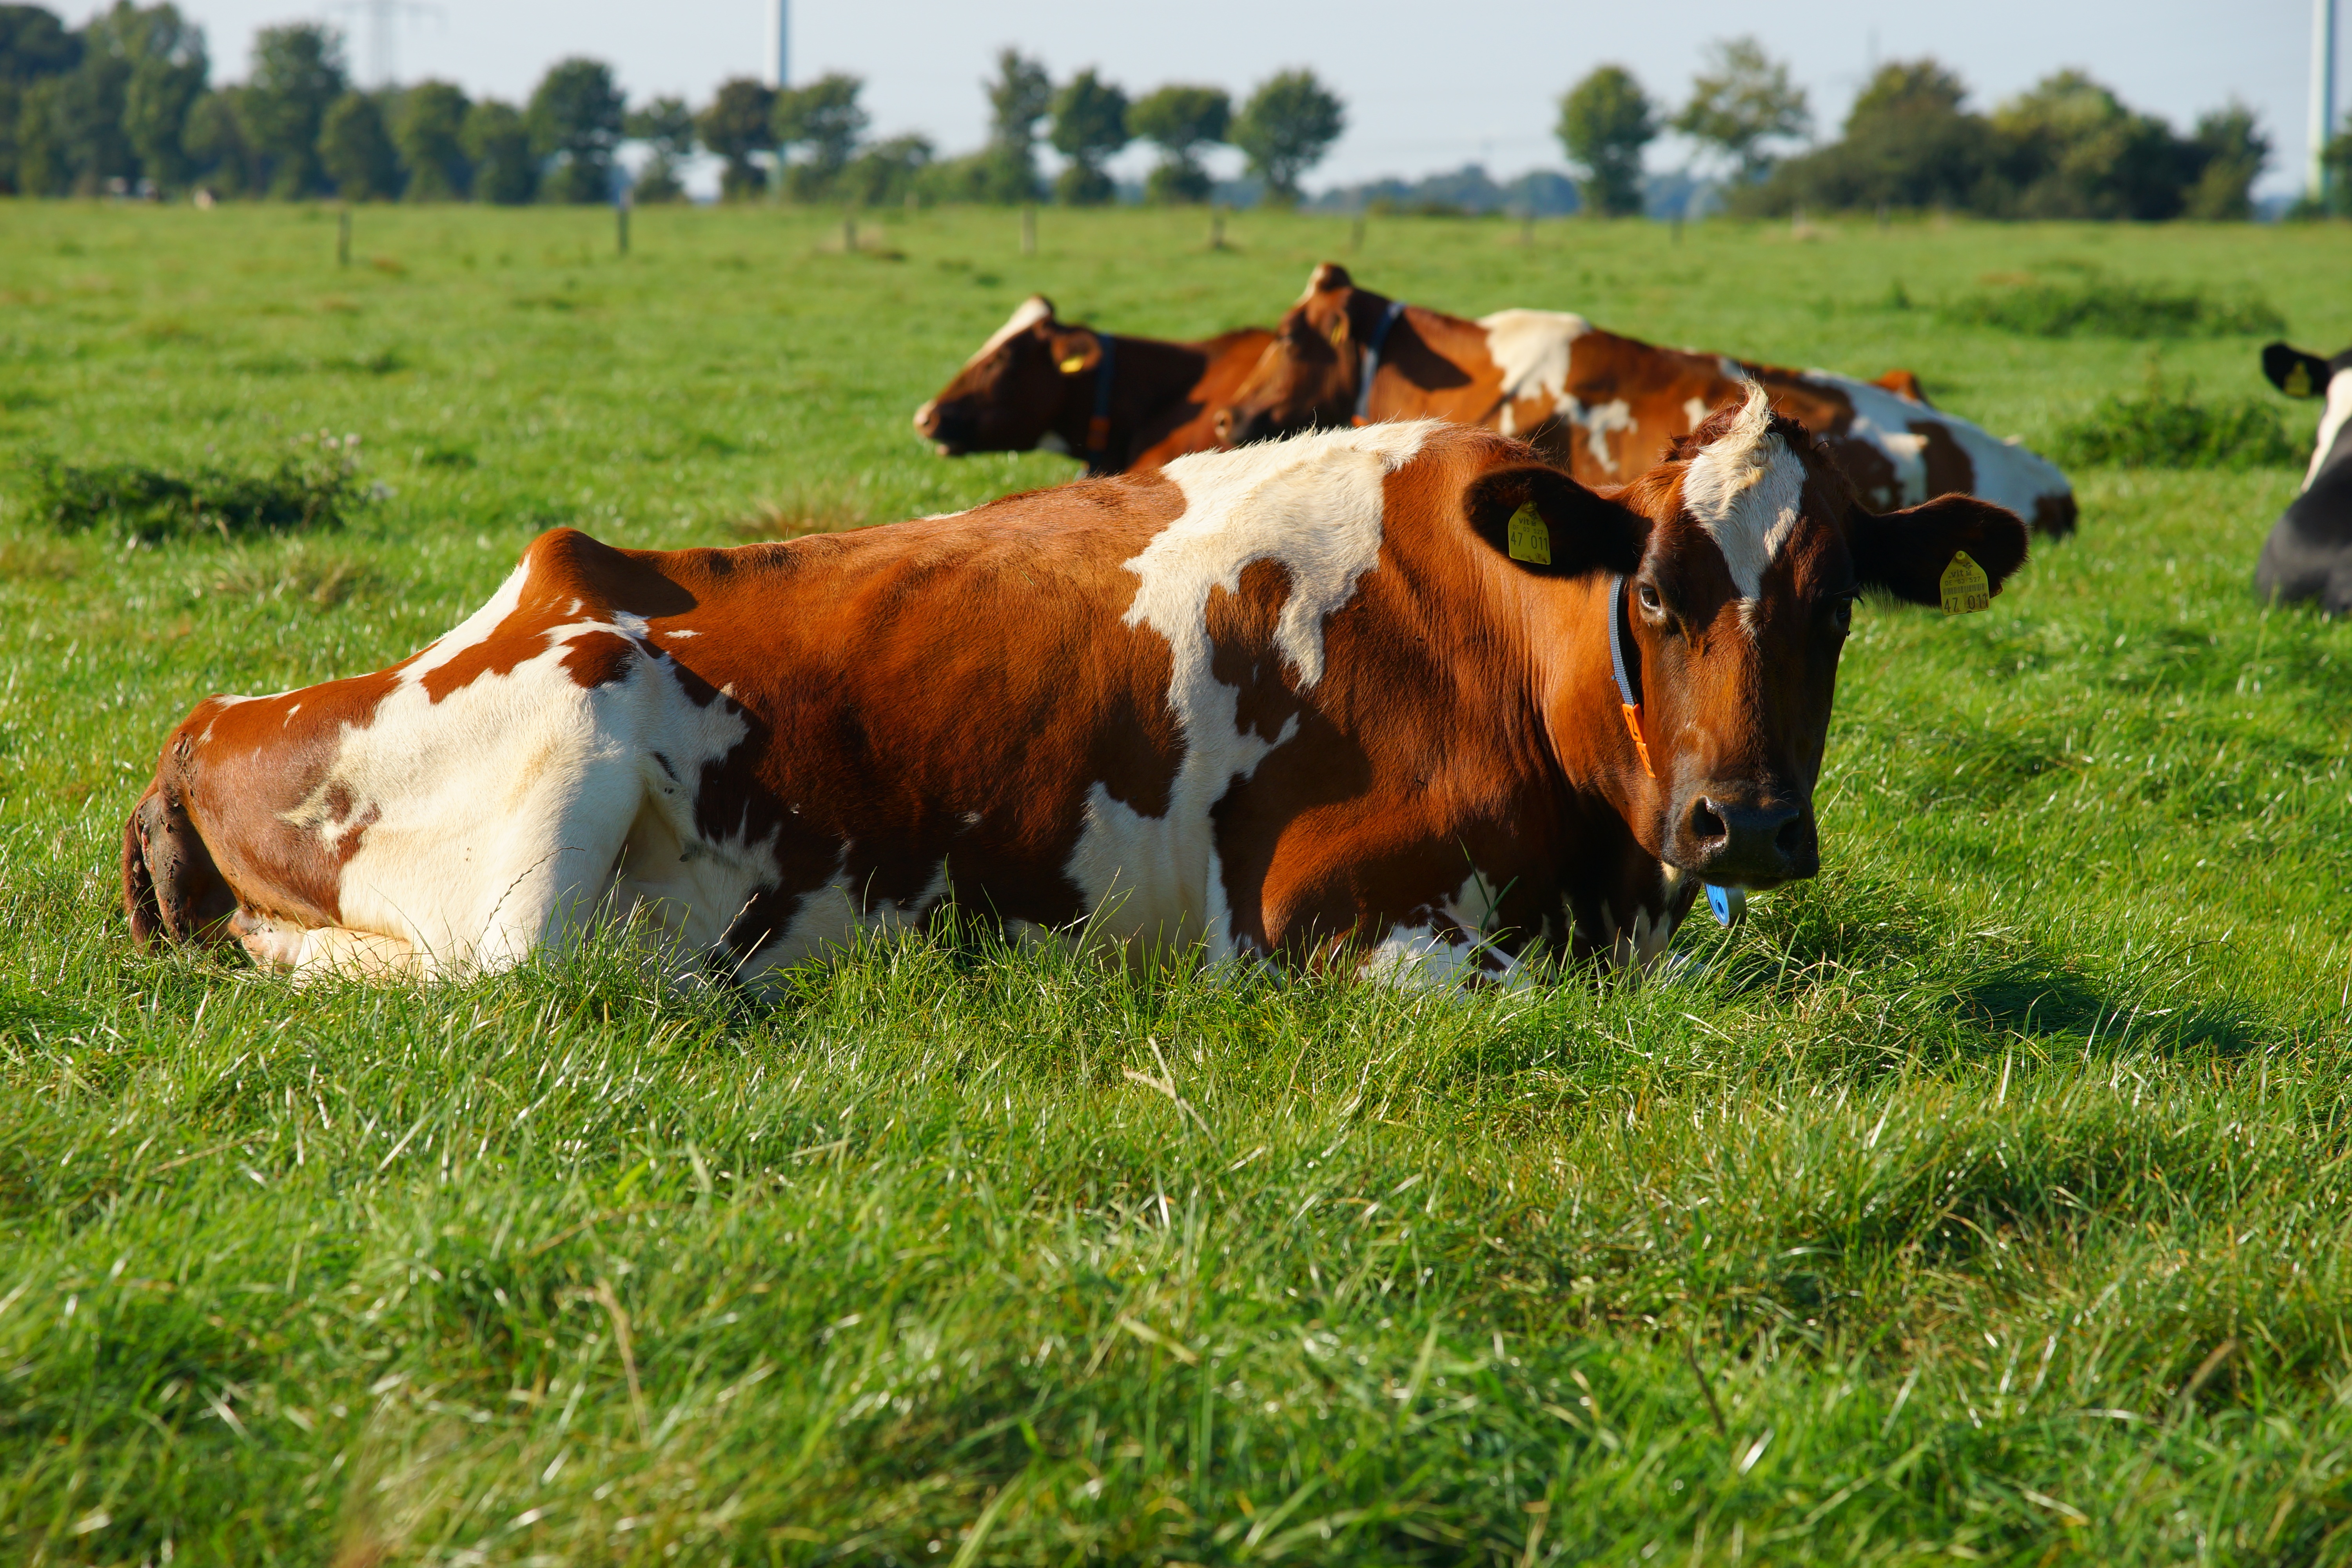
landscape, nature, grass, sky, field, farm, meadow, prairie, animal, green, cow, herd, pasture, grazing, mammal, agriculture, beef, grassland, creature, habitat, lying, rural area, ruminate, red colored, perissodactyla, dairy cow, natural environment, cattle like mammal